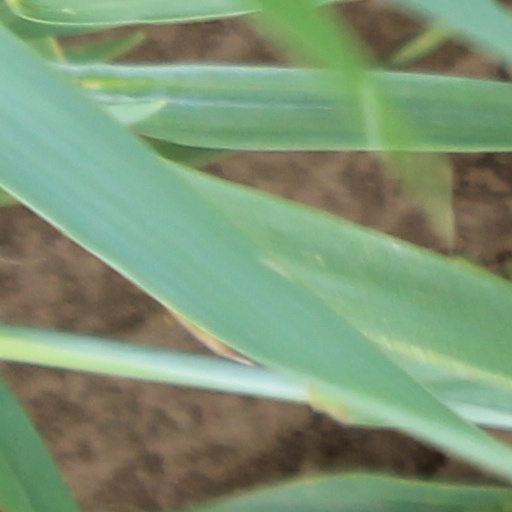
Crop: wheat